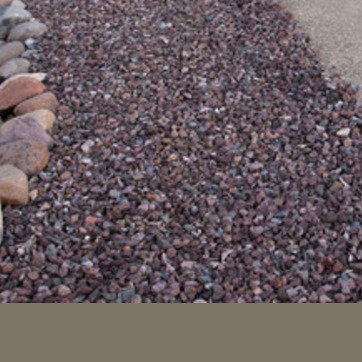
Material: stone